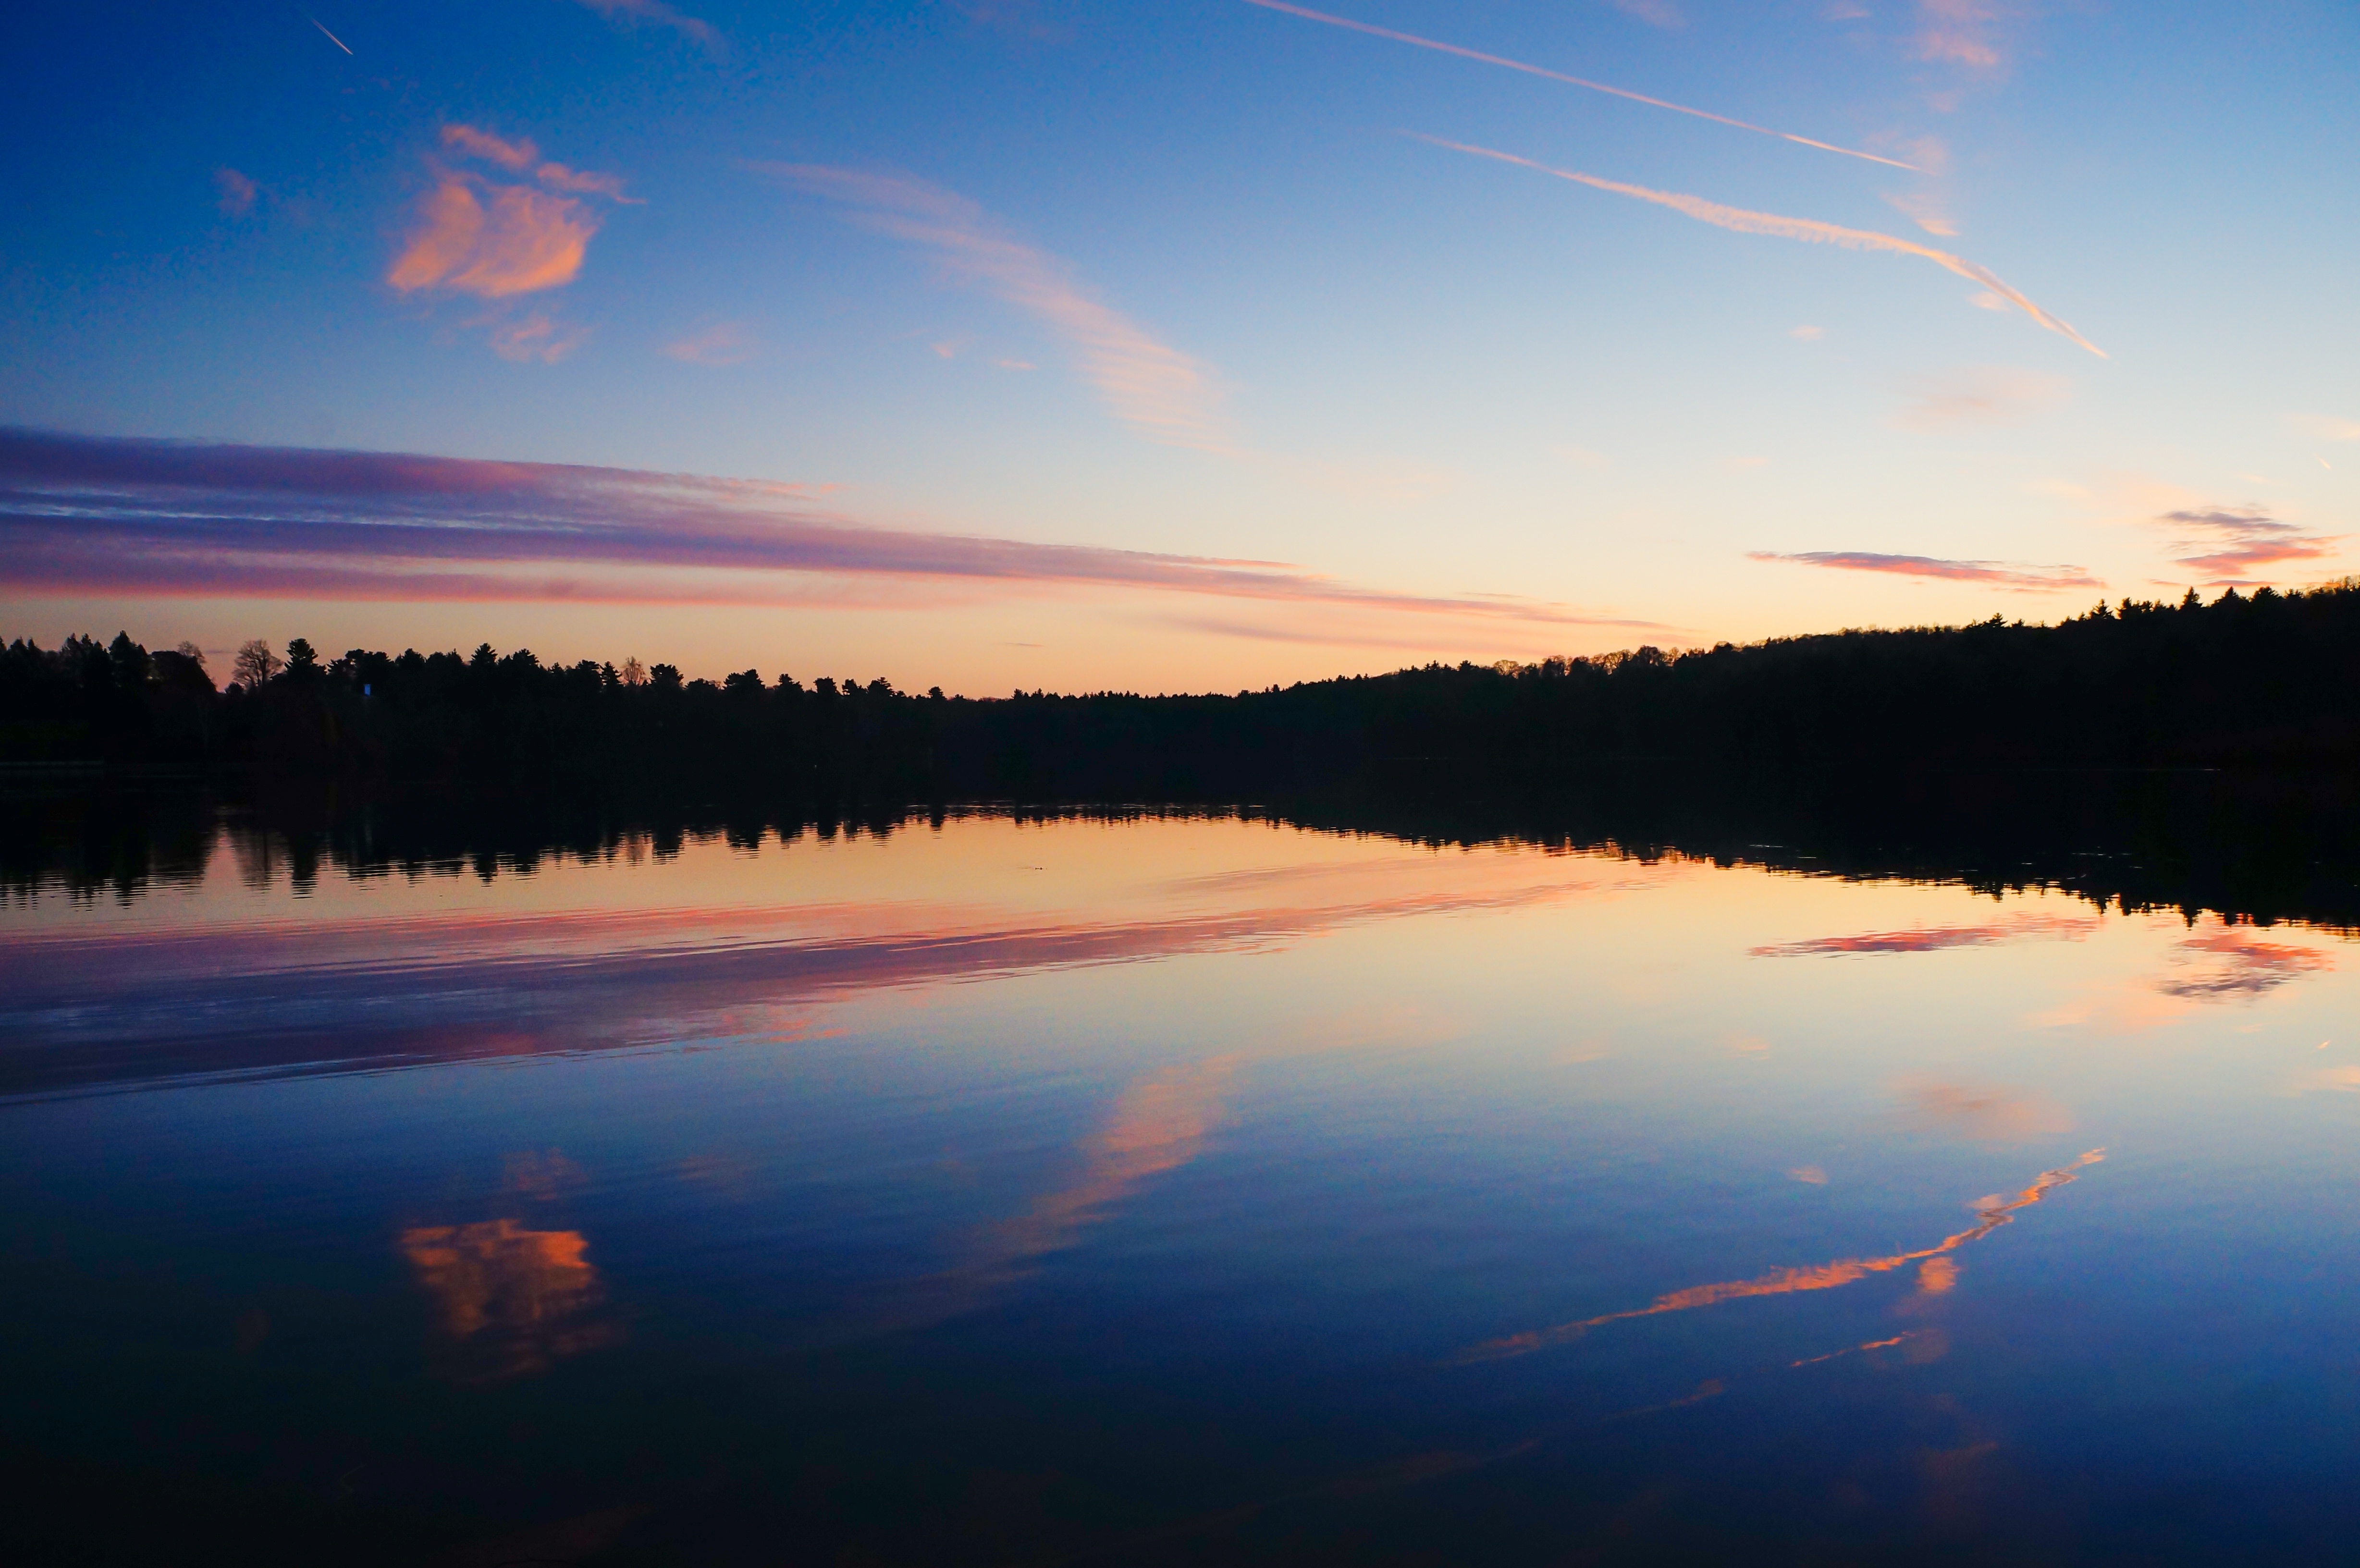
sea, forest, horizon, silhouette, cloud, sky, sunrise, sunset, sunlight, morning, lake, dawn, atmosphere, dusk, evening, reflection, loch, afterglow, atmospheric phenomenon, red sky at morning